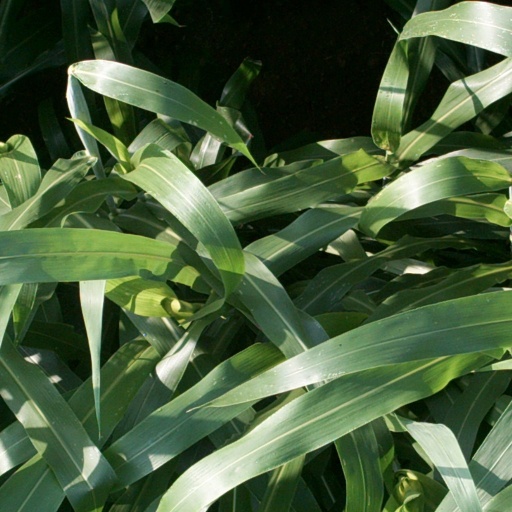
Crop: sorghum